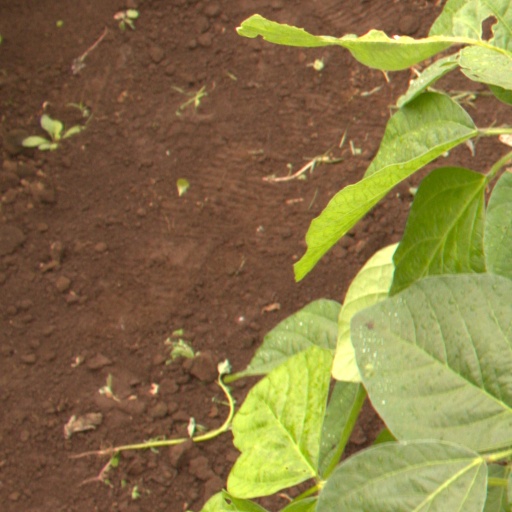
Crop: soybean